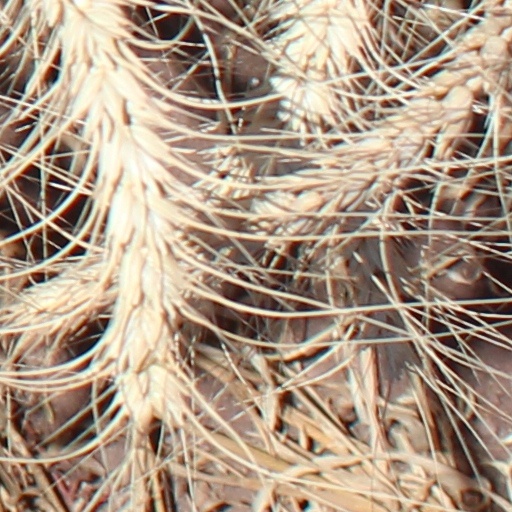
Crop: wheat